W54

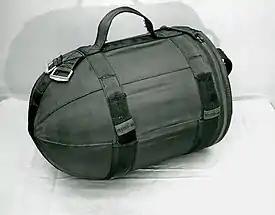
The SADM (B54) demolition charge version of the W54 in its carry bag.

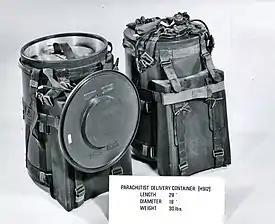
SADM hard carrying case

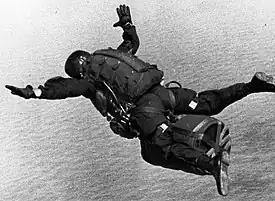
A U.S. Army Special Forces paratrooper with the Green Light Teams conducts a high-altitude low-opening military freefall jump with a MK54

The W54 (also known as the Mark 54 or B54) was a tactical nuclear warhead developed by the United States in the late 1950s. The weapon is the smallest nuclear weapon in both weight and yield to have entered US service. It was a compact implosion device containing plutonium-239 as its fissile material, and in its various versions and mods it had a yield of .